Marcello Pera

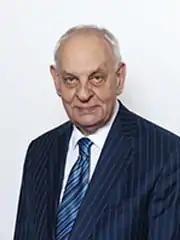
Marcello Pera in 2022

Marcello Pera (born 28 January 1943) is an Italian philosopher and politician. He was the president of the Italian Senate from 2001 to 2006.